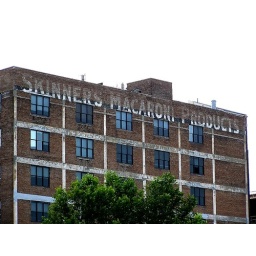
Fading &amp;quot;ghost sign&amp;quot;, on the Skinner Building, near Omaha's Old Market. This building now houses nice apartments.